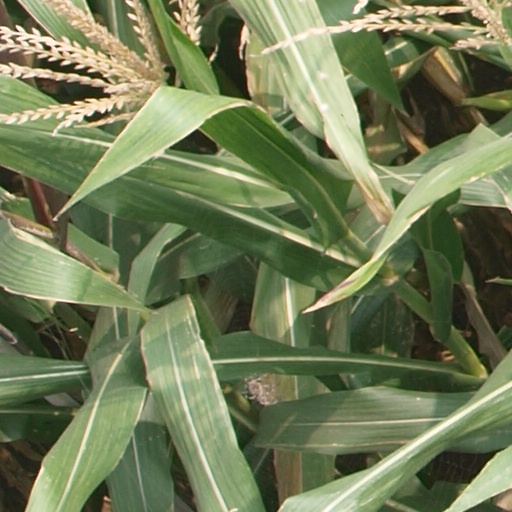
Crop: maize; corn